Wyden Castle

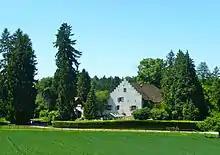
East view

Wyden Castle is a castle in the municipality of Ossingen of the Canton of Zurich in Switzerland. It is a Swiss heritage site of regional significance.